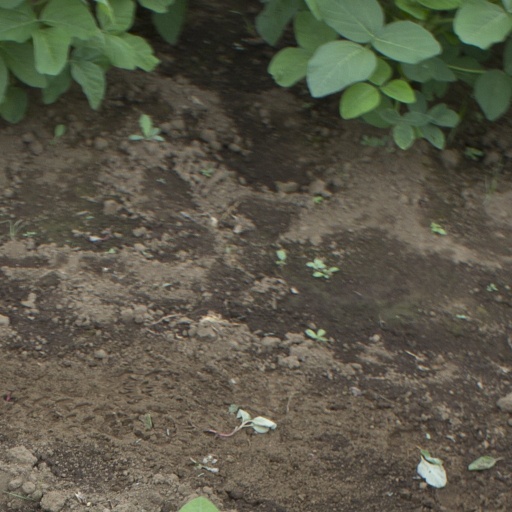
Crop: soybean